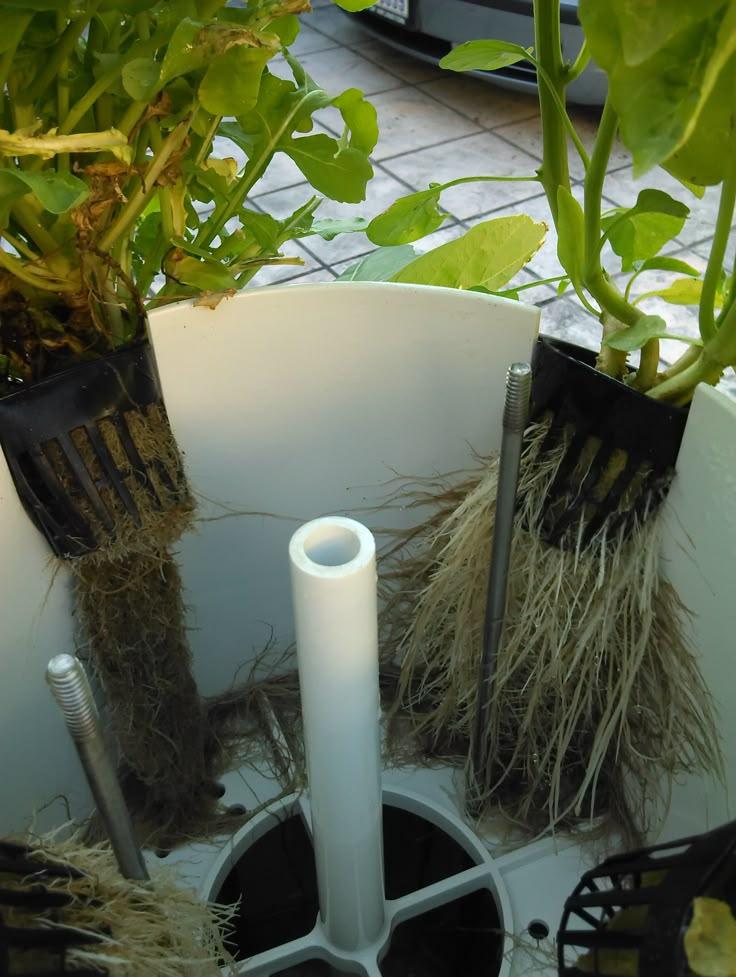
Mfumo wa kilimo kisichotumia udongo. Mzizi wa mmea inaonekana wazi, ikiwa bila udongo. Iko ndani ya vyombo vyeupe maalumu. Mfuko huu huruhusu mmea kustawi kwa maji na virutubisho.